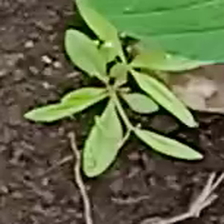
Weed species: Moti_dudhi(Euphorbia_geneculata_L)